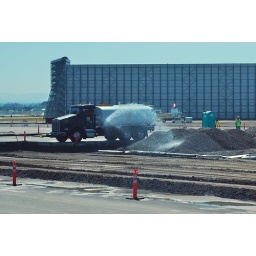
Airport construction with the sound supressor in the background. I thought the water truck was going to drive off the edge =-0